Question: Please indicate a possible affordance area of the chair that can be used for sitting
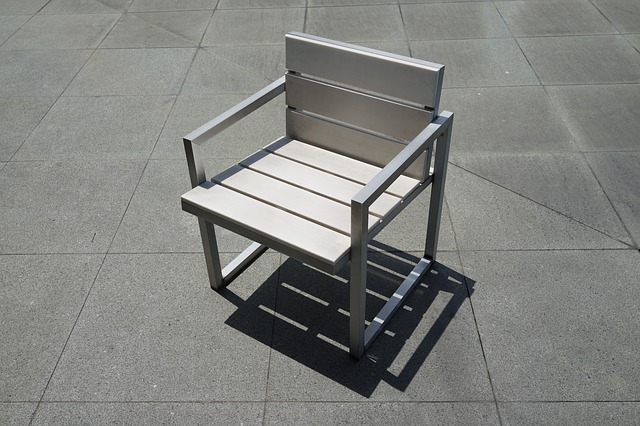
Answer: [176, 136, 424, 265]